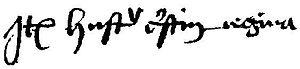
Christine Abrahamsdotter, est reine de Suède, par son mariage avec le roi Charles VIII de Suède.